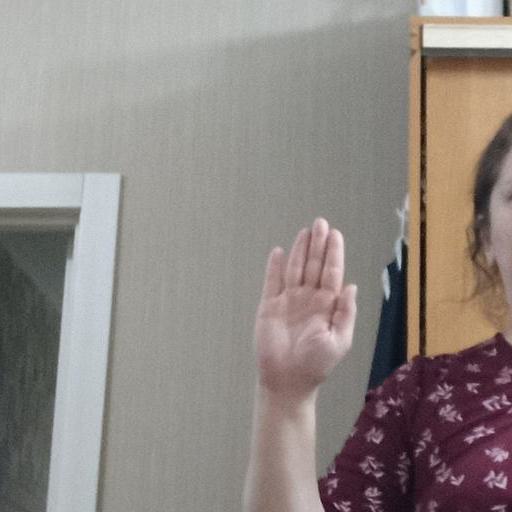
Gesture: stop